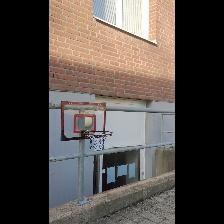
Label: NonHuman